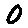
Label: 0